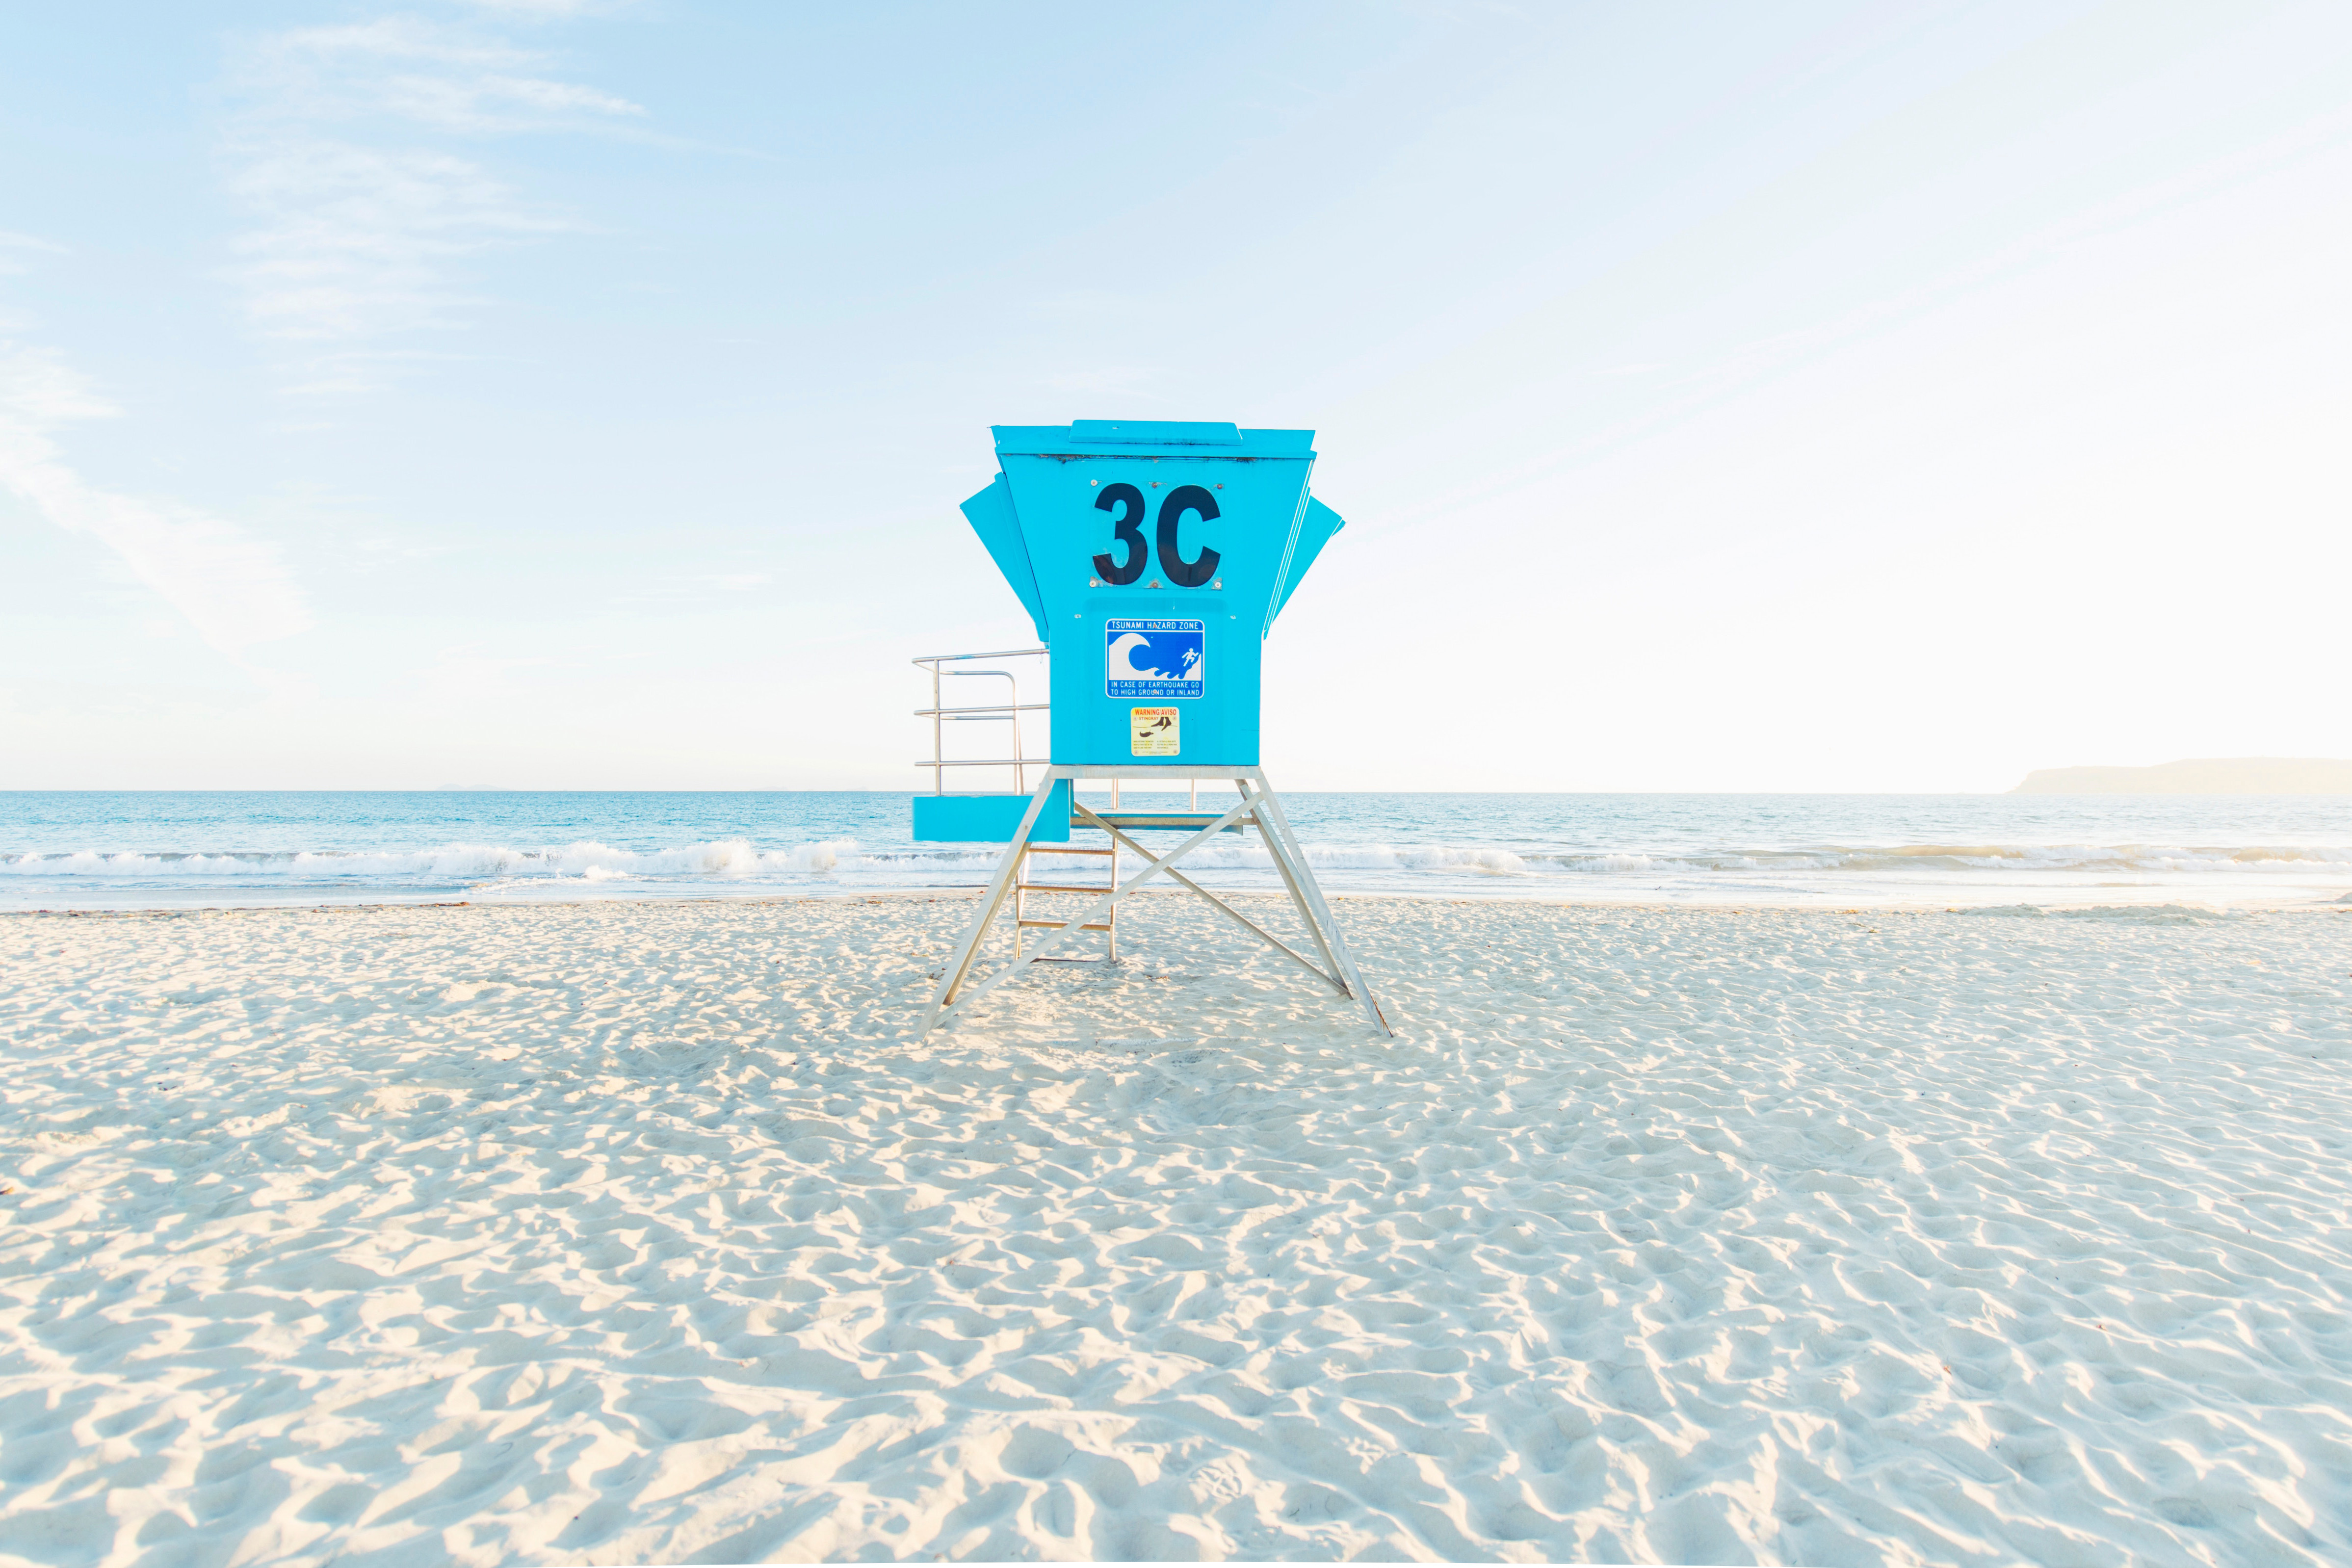
sky, water, beach, sea, ocean, sand, vacation, horizon, logo